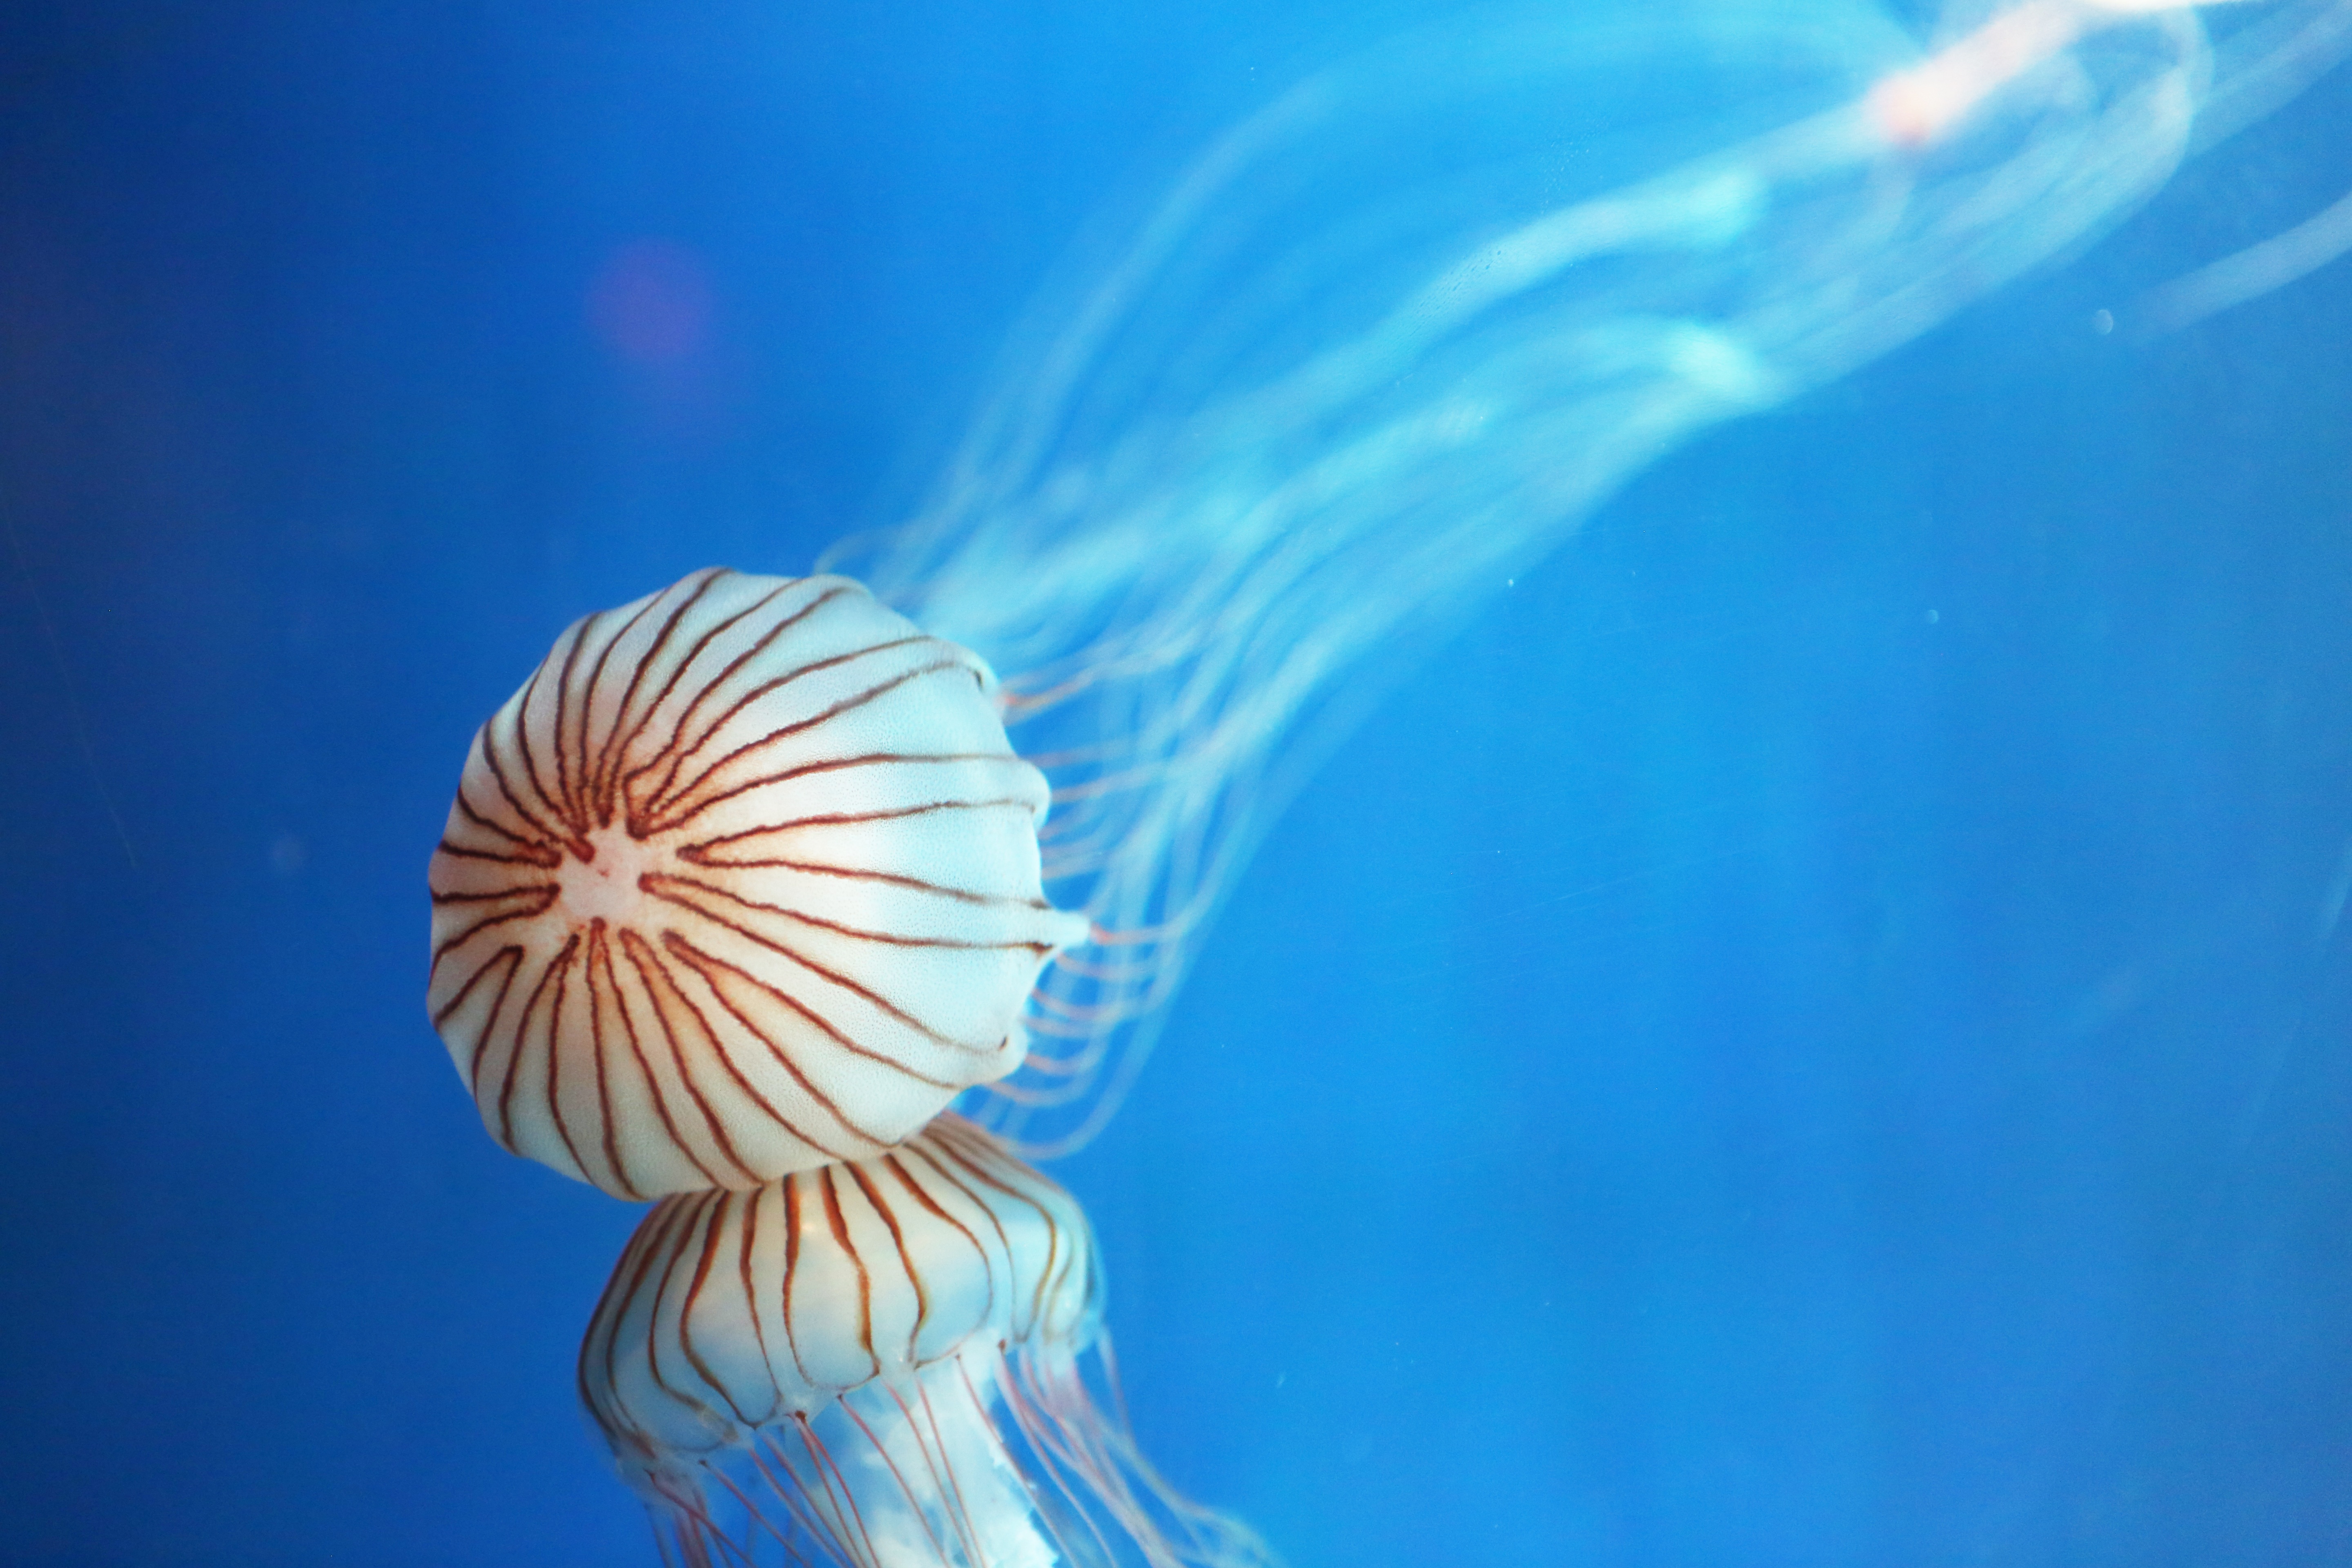
sea, underwater, biology, jellyfish, blue, invertebrate, aquarium, cnidaria, macro photography, organism, republic of korea, jeju island, marine biology, marine invertebrates, deep sea fish